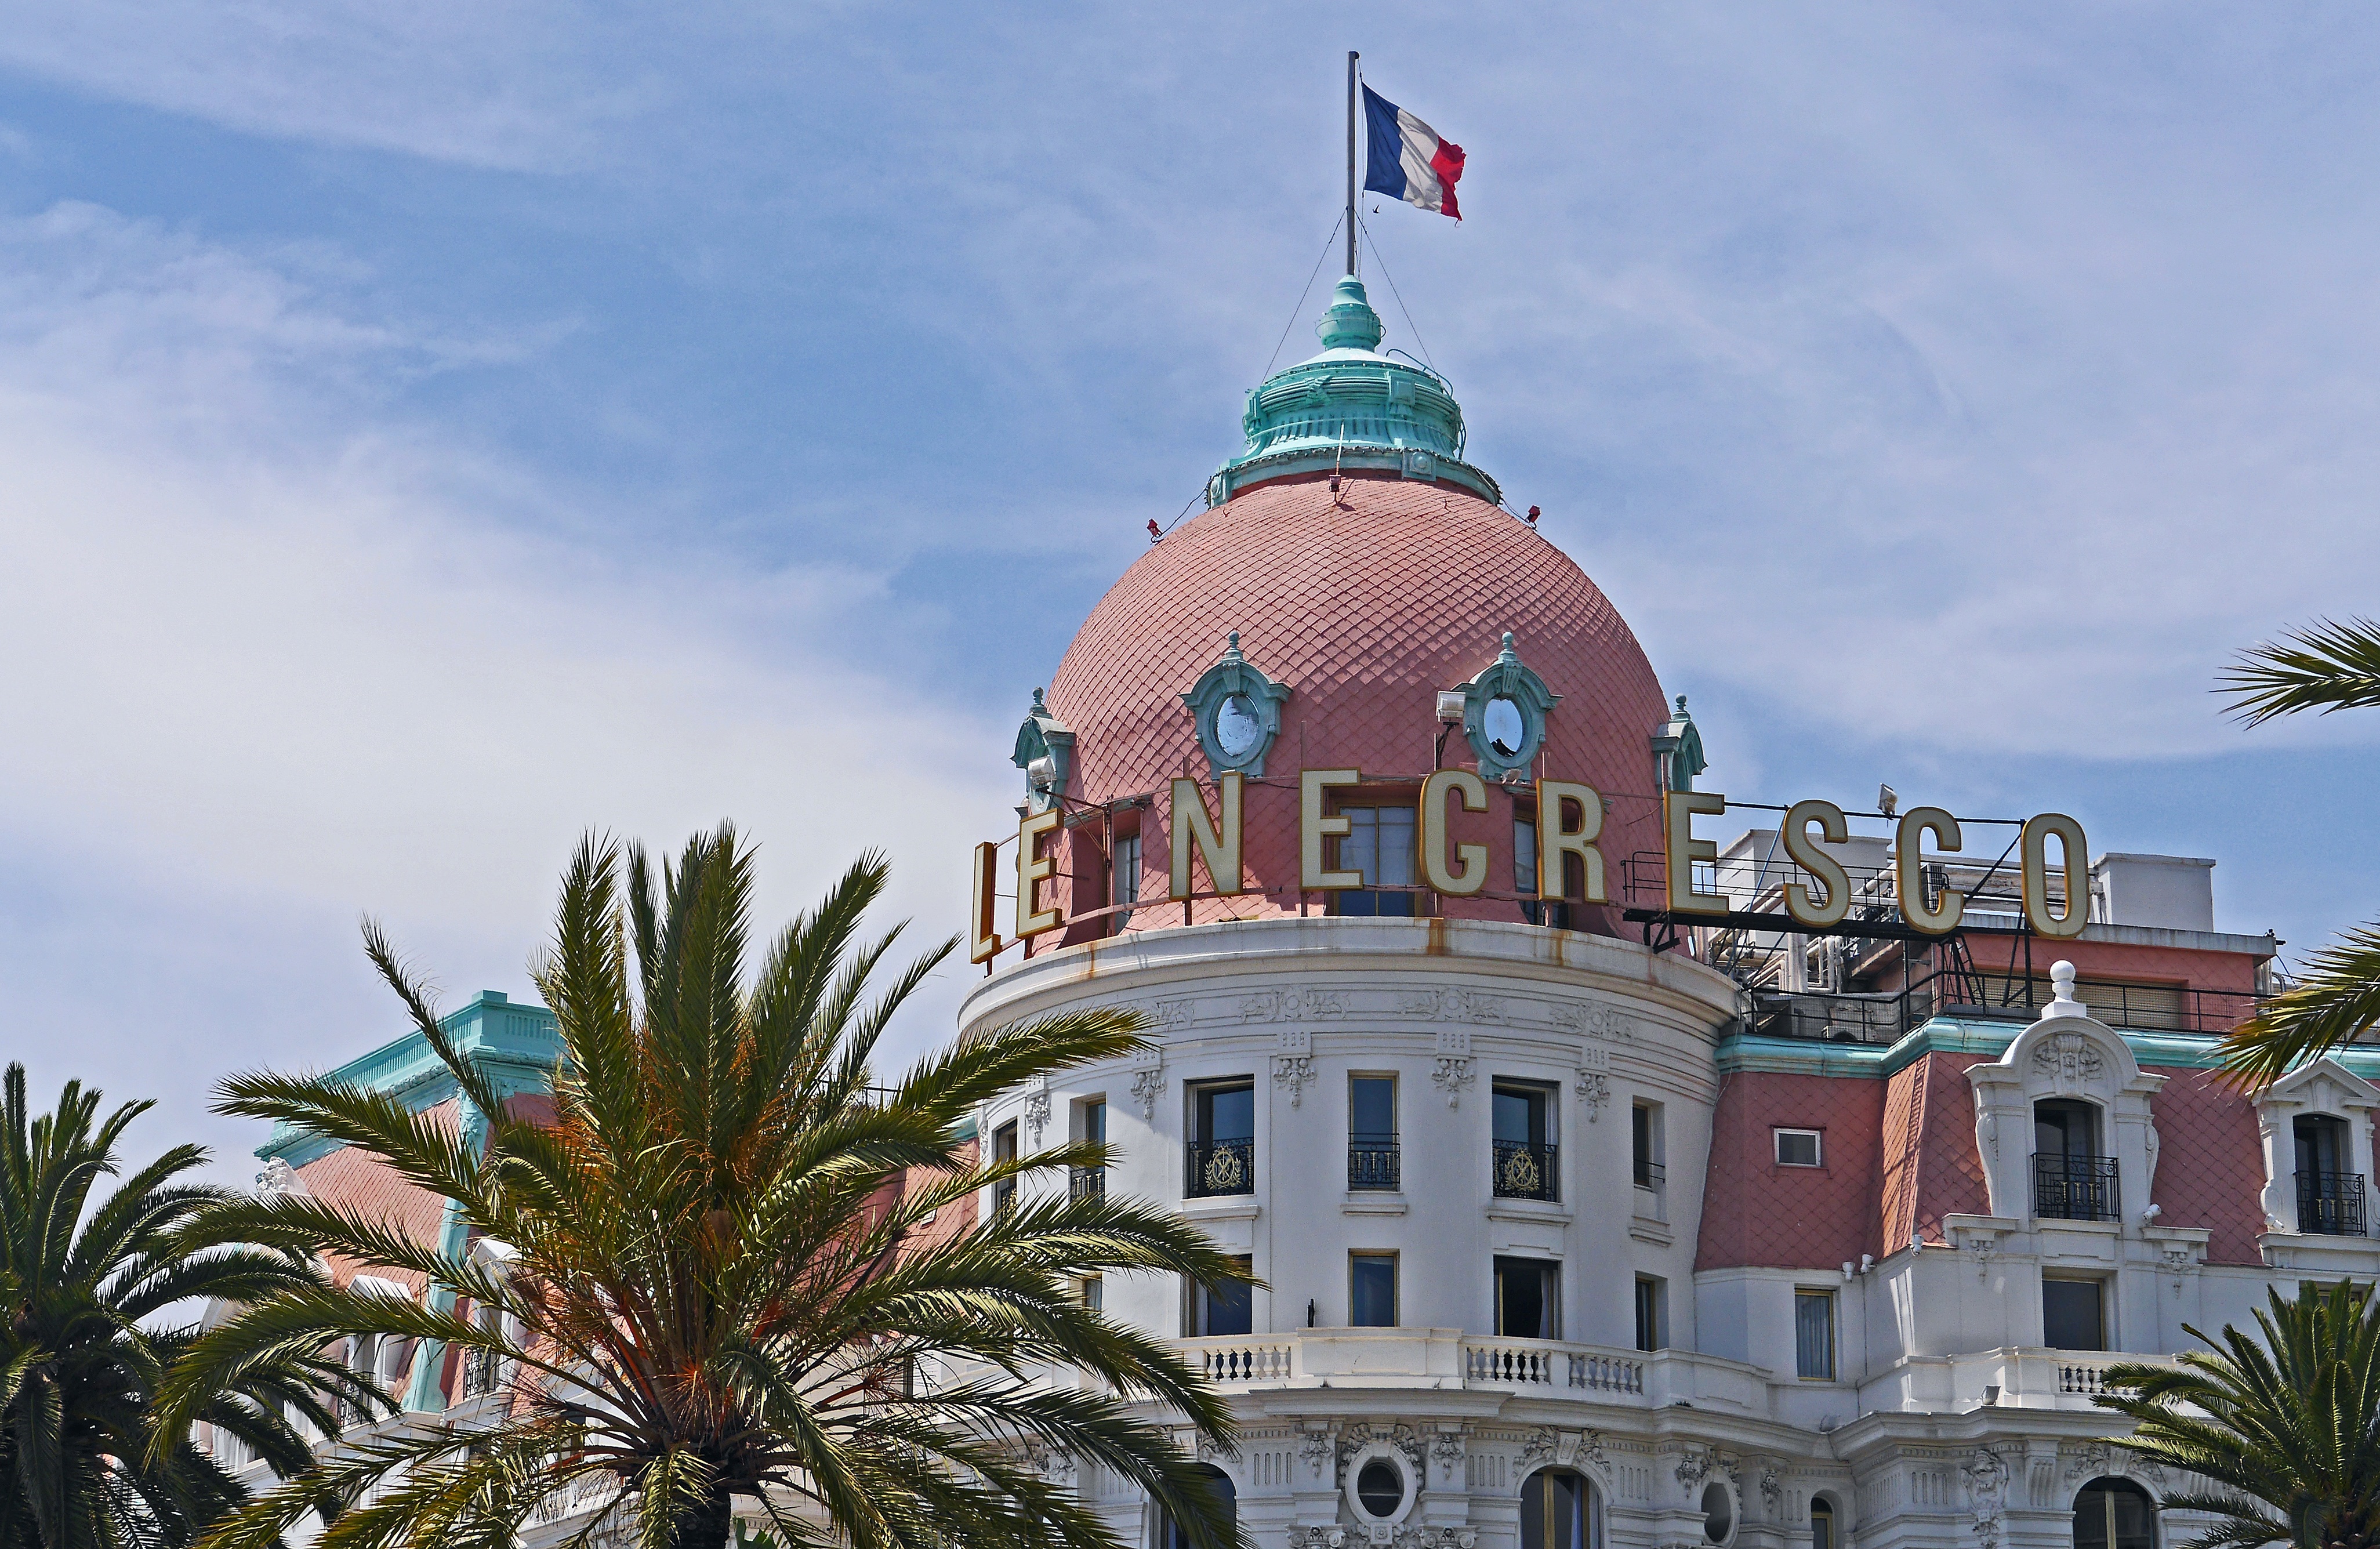
town, building, vacation, mediterranean, tower, landmark, church, tourism, place of worship, national flag, hotel, nice, palm trees, vieux, south of france, c te d azur, mediteran, le negresco